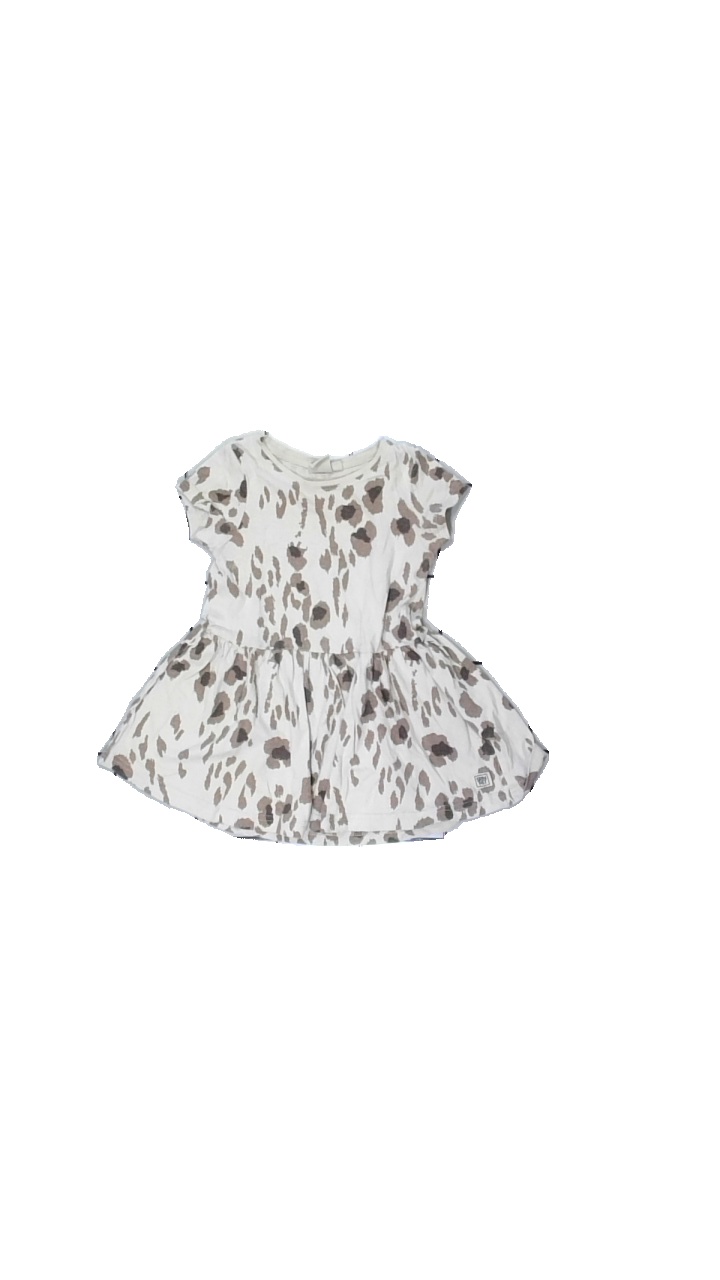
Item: Dress (Children)
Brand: Srnhlt
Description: beige klänning med leopard mönster. mycket urtvättad
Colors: Beige, Brown, Black
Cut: Regular
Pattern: Animal print
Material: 100% cotton
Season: All
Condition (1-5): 2
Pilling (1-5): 5
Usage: Export
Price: <50